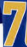
Number: 7